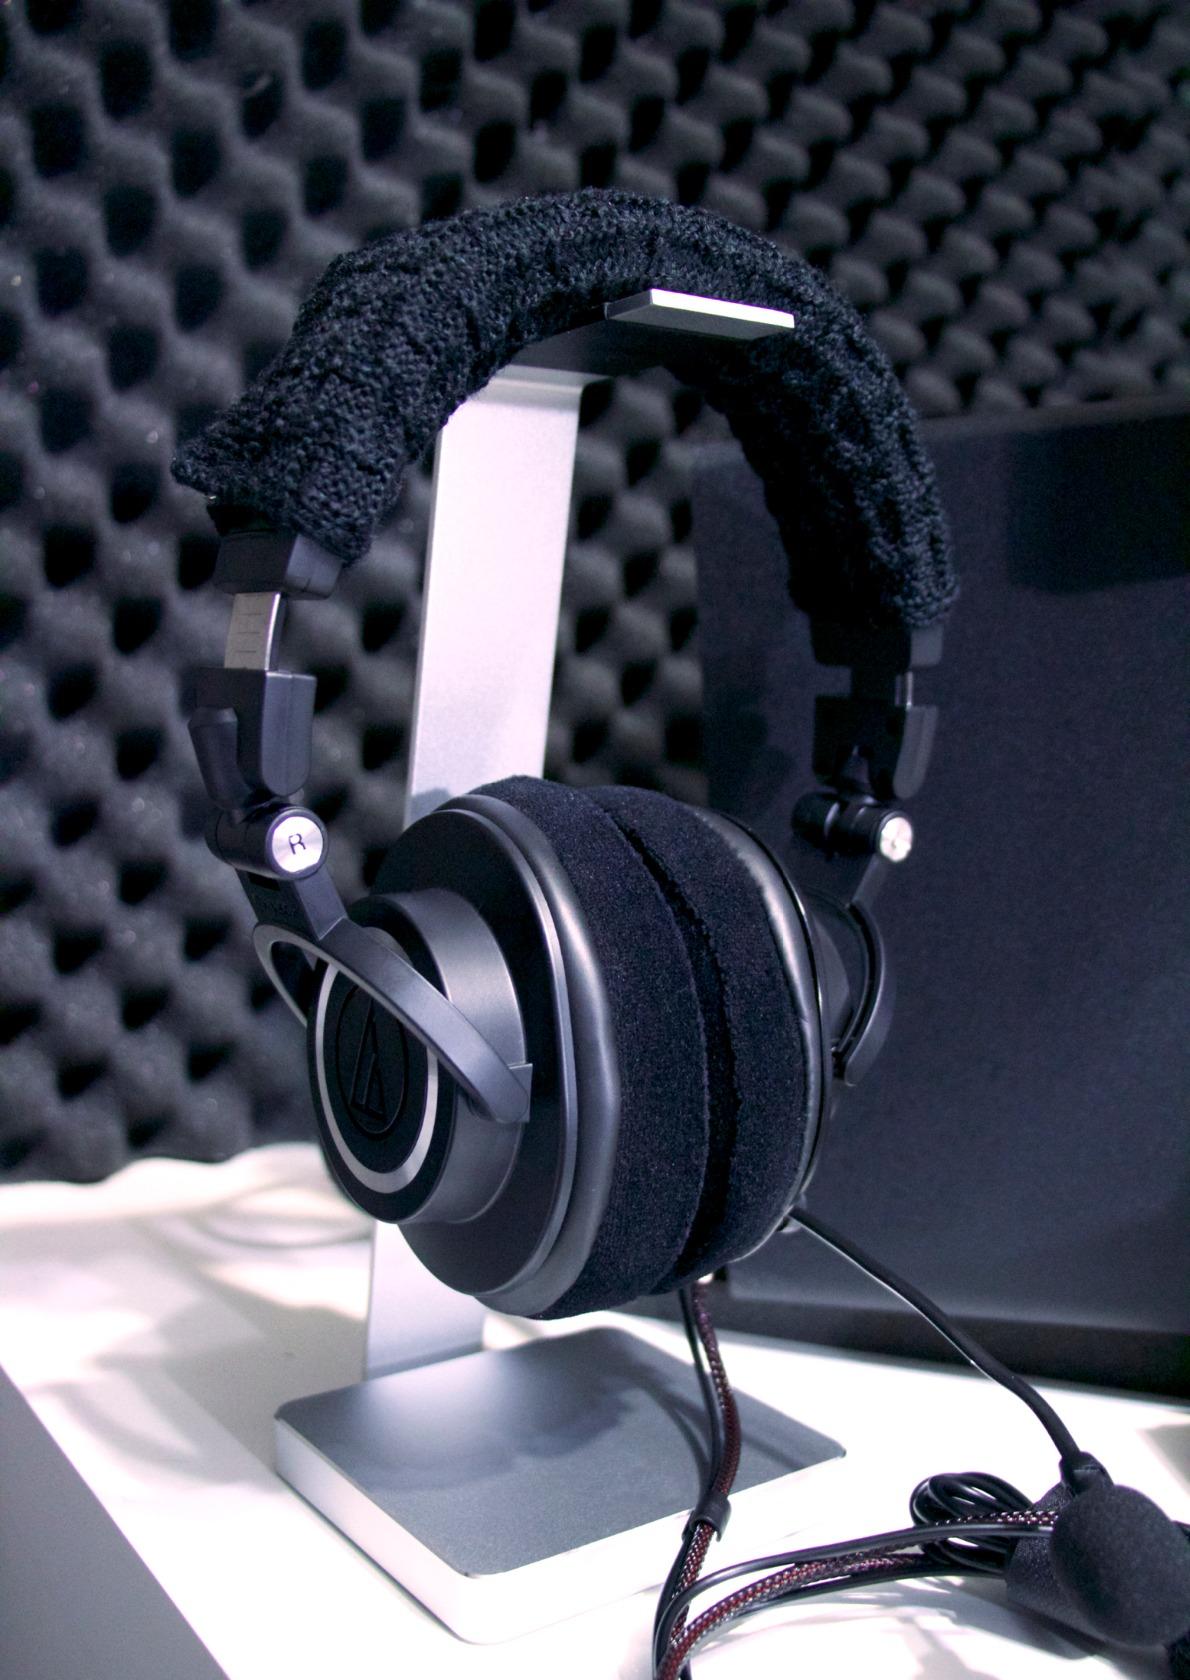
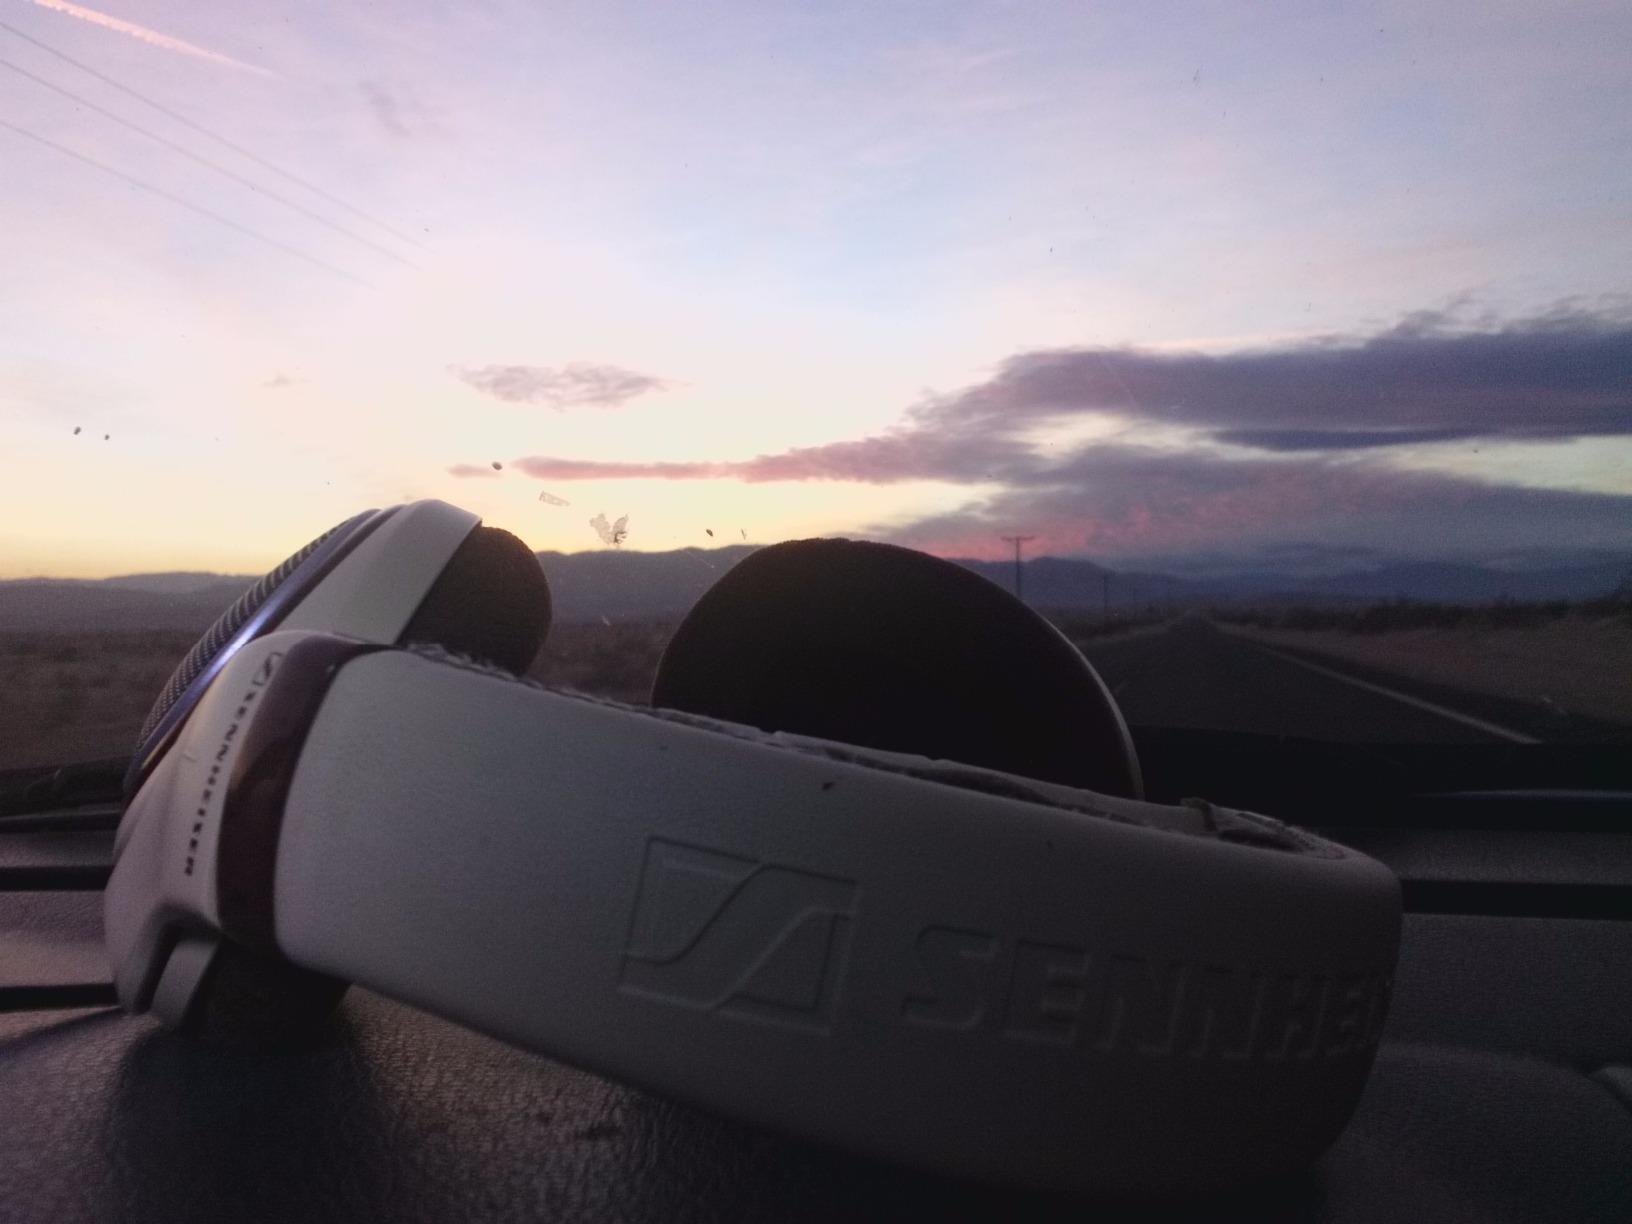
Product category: headphones
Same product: no